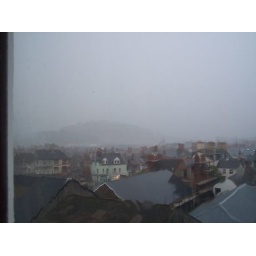
Aberystwyth thunderstorm. Water streaming down the bedroom window giving a strange effect. Pendinas ghostly in the background. June 2005.